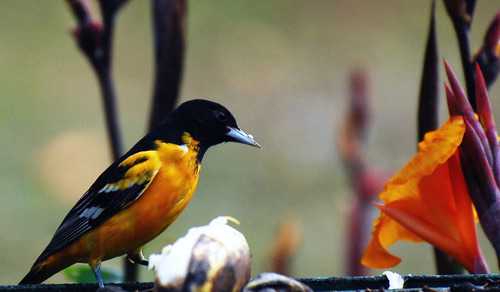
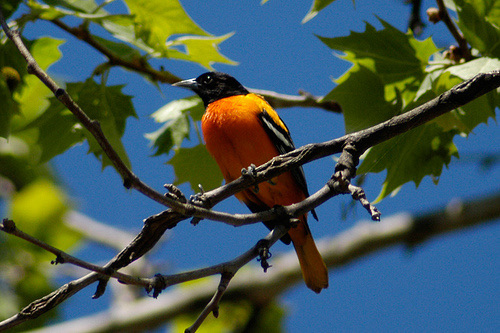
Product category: misc
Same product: yes